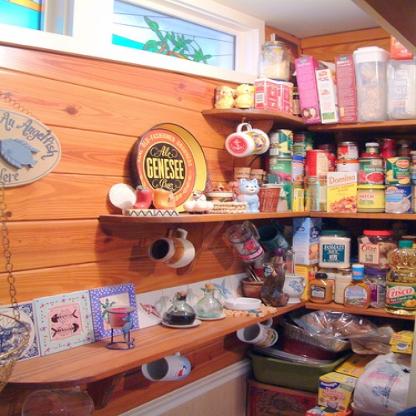
Scene: Indoor